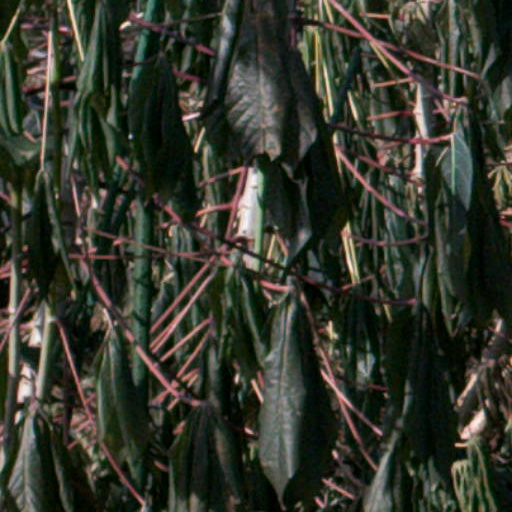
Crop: cassava